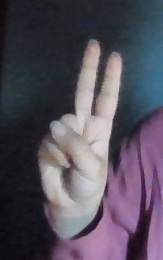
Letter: taa